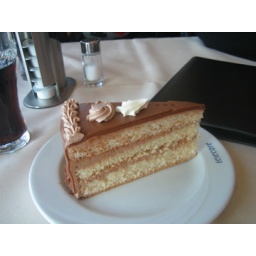
Cake in TV tower